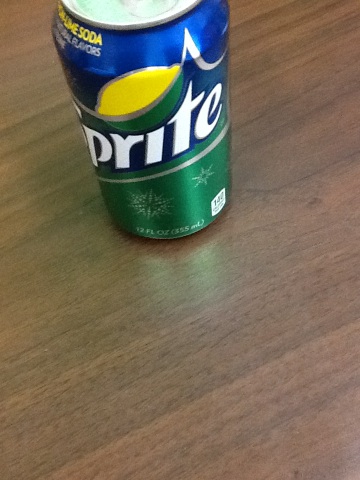Question: What kind of pop is this?
Answer: sprite